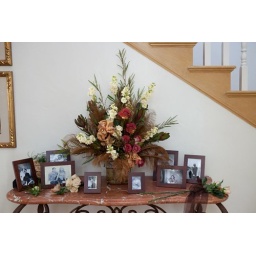
Sign in table flower arrangement with feathers